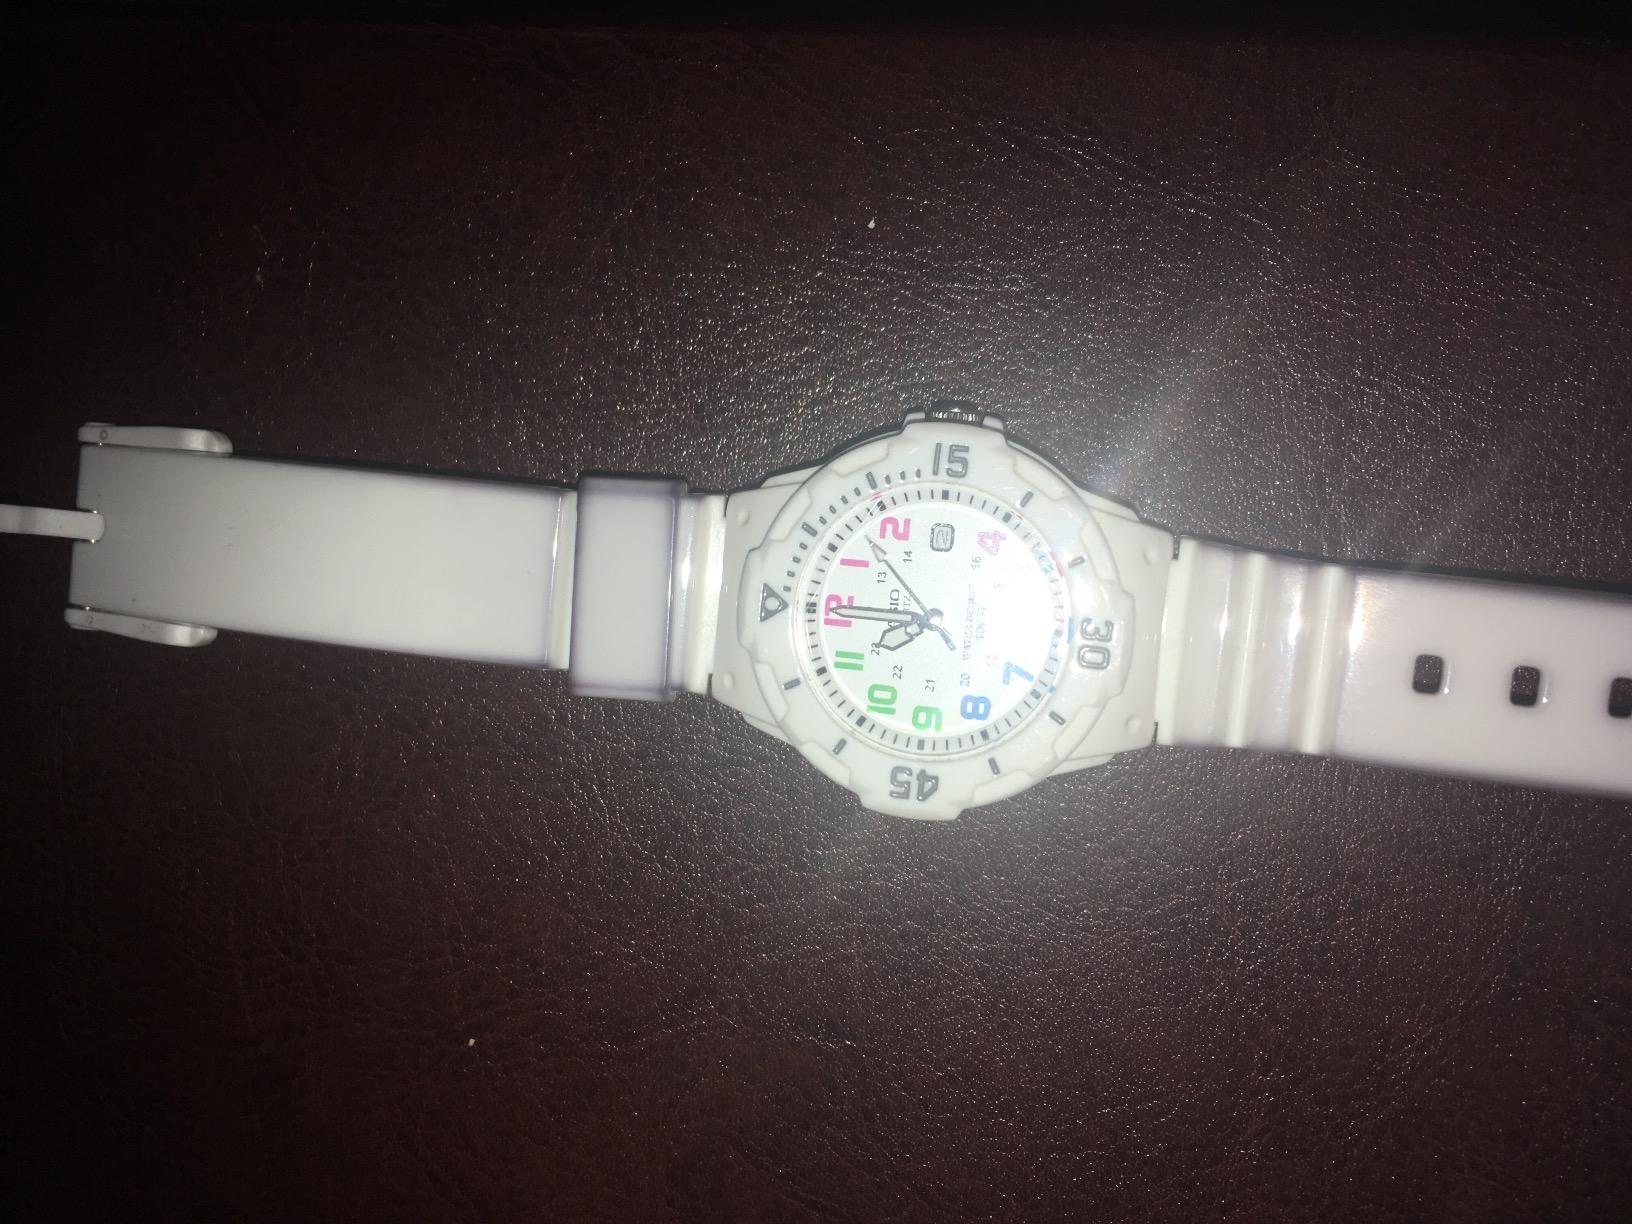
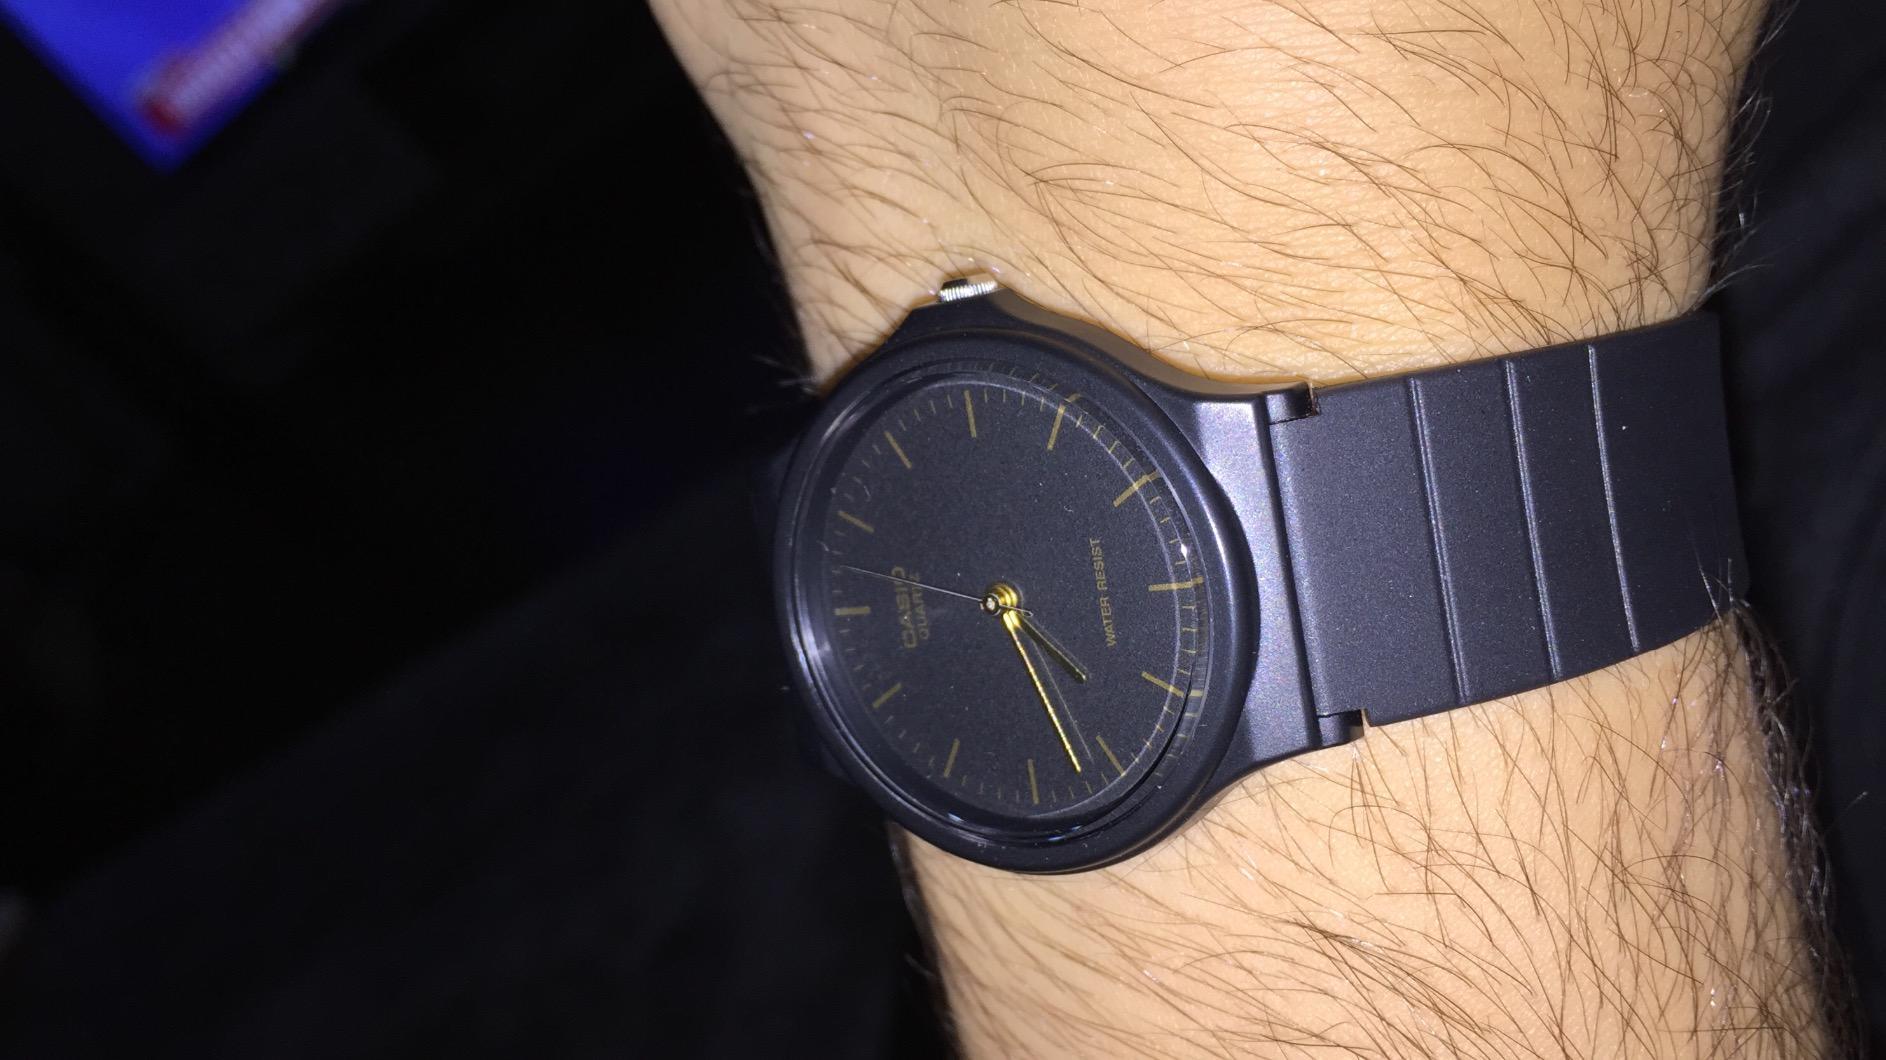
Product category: accessories_watch
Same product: no